Smartwatch

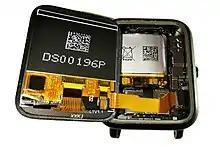
Inside Amazfit Bip

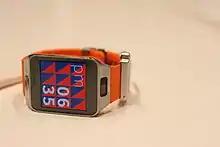
Samsung Gear 2 smartwatch with integrated photo and video camera

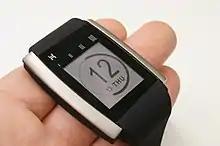
HOT Watch by PHTL features a speaker and microphone on the strap, allowing for calls to be answered on the watch.

Sony Ericsson launched the Sony Ericsson LiveView, a wearable watch device which was essentially an external Bluetooth display for an Android smartphone.